Sergey Taboritsky

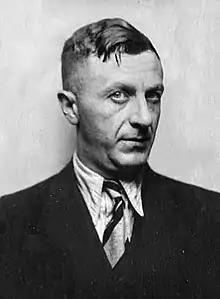
Taboritsky,

Sergei Vladimirovich Taboritsky (12 August 1897 – 16 October 1980) was a Russian journalist, renowned for his nationalist, monarchist, and antisemitic positions. From 1936 to 1945, he was the deputy of the Bureau for the Russian Refugees in Germany. After 1942, Taboritsky became a member of the Nazi Party, and directly collaborated with the Gestapo.